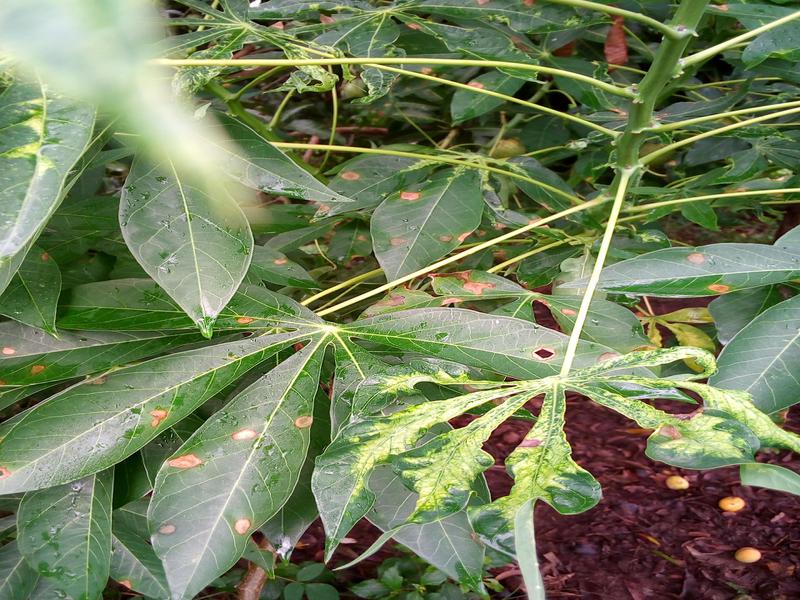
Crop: cassava
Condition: mosaic_disease